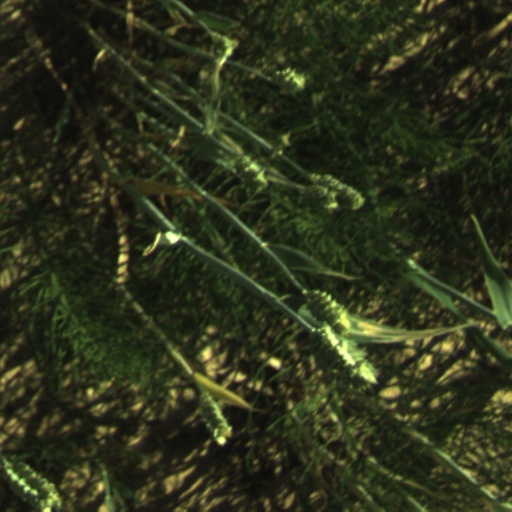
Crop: wheat